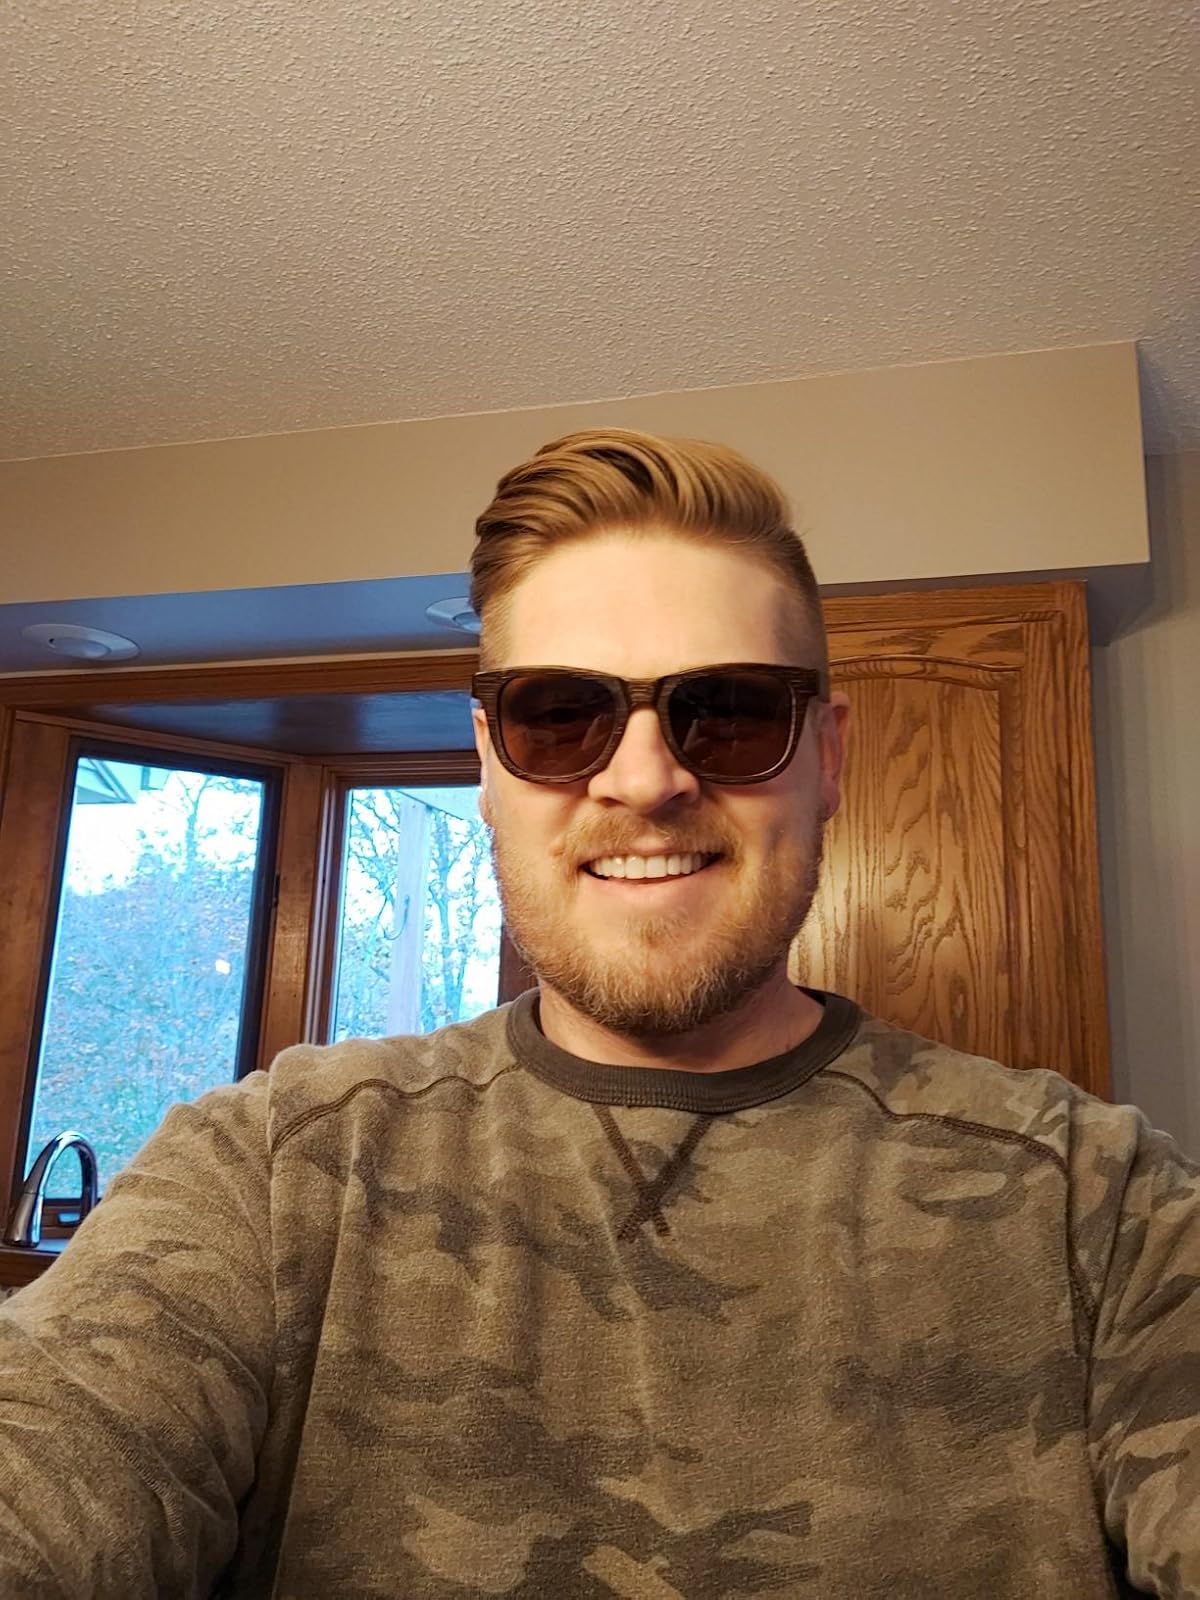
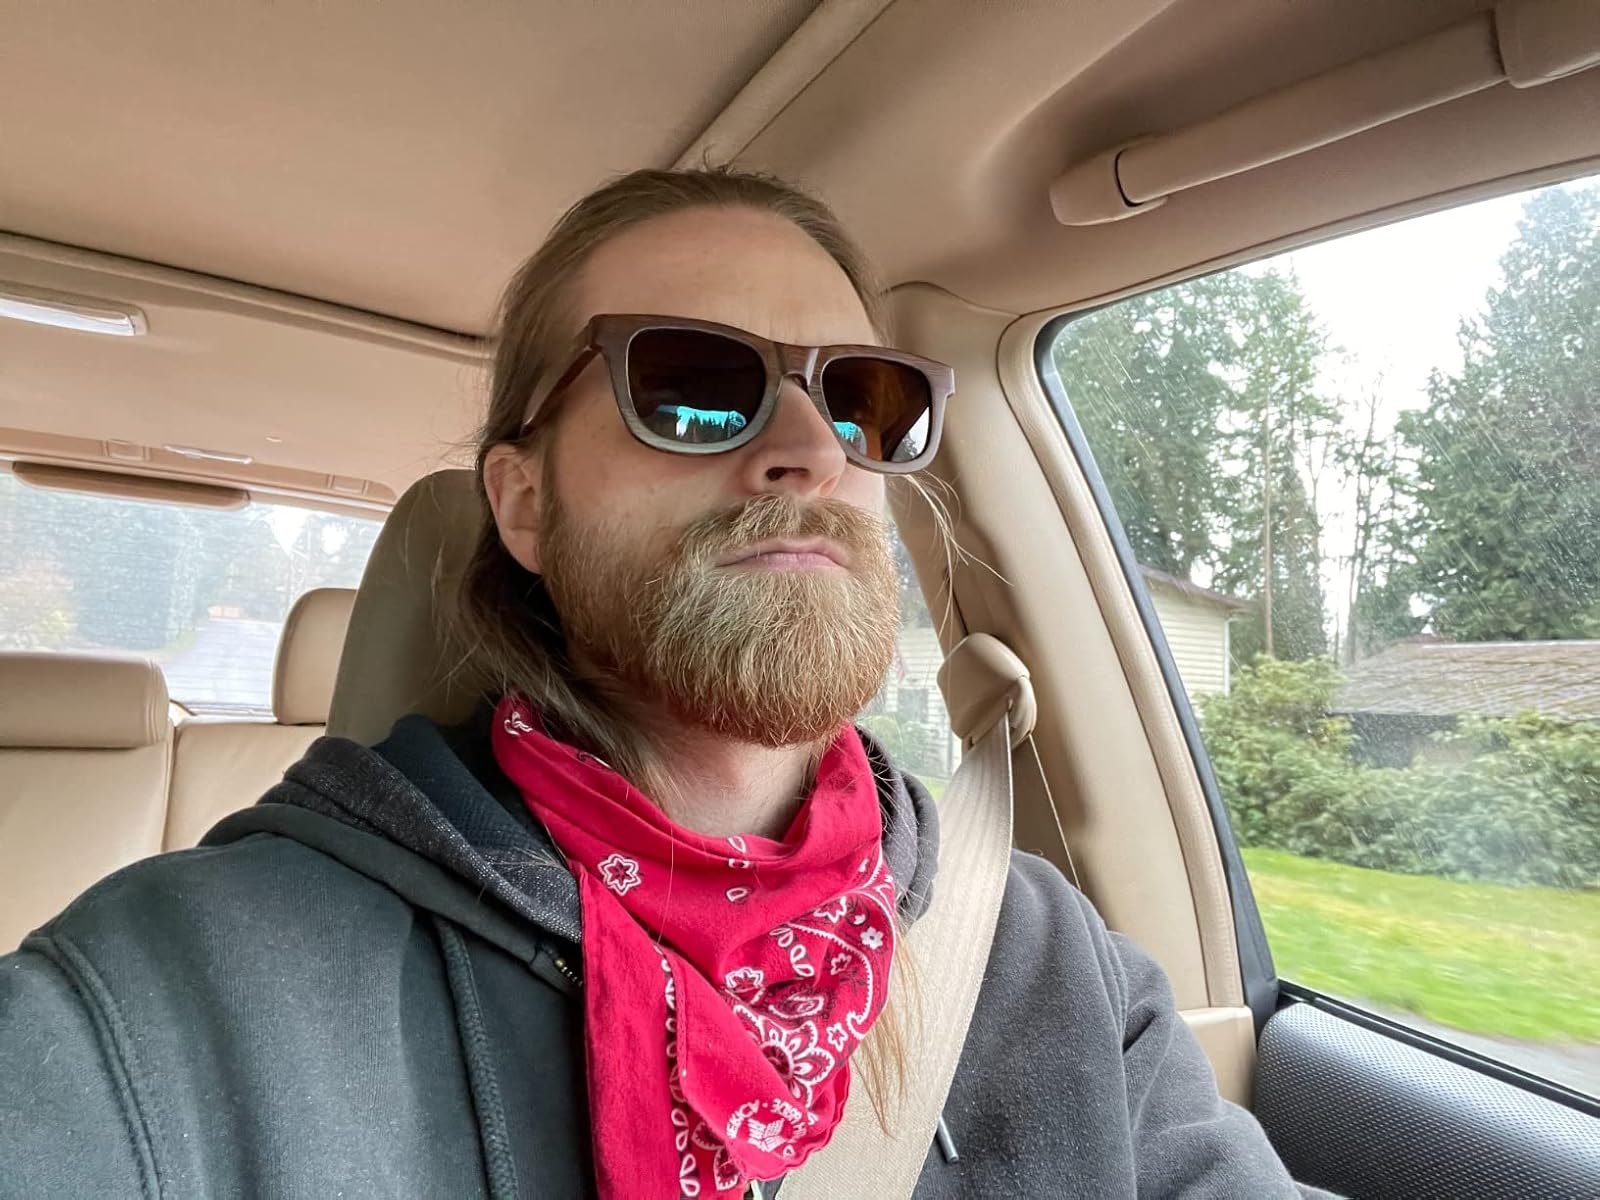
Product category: accessories_sunglasses
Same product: yes